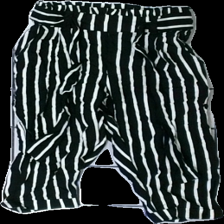
View: front
Type: Trousers
Category: Children
Brand: Lindex
Colors: Black, White
Material: 100% visc
Pattern: Striped
Cut: Regular
Size: 92
Season: All
Price range: <50
Recommended usage: Reuse